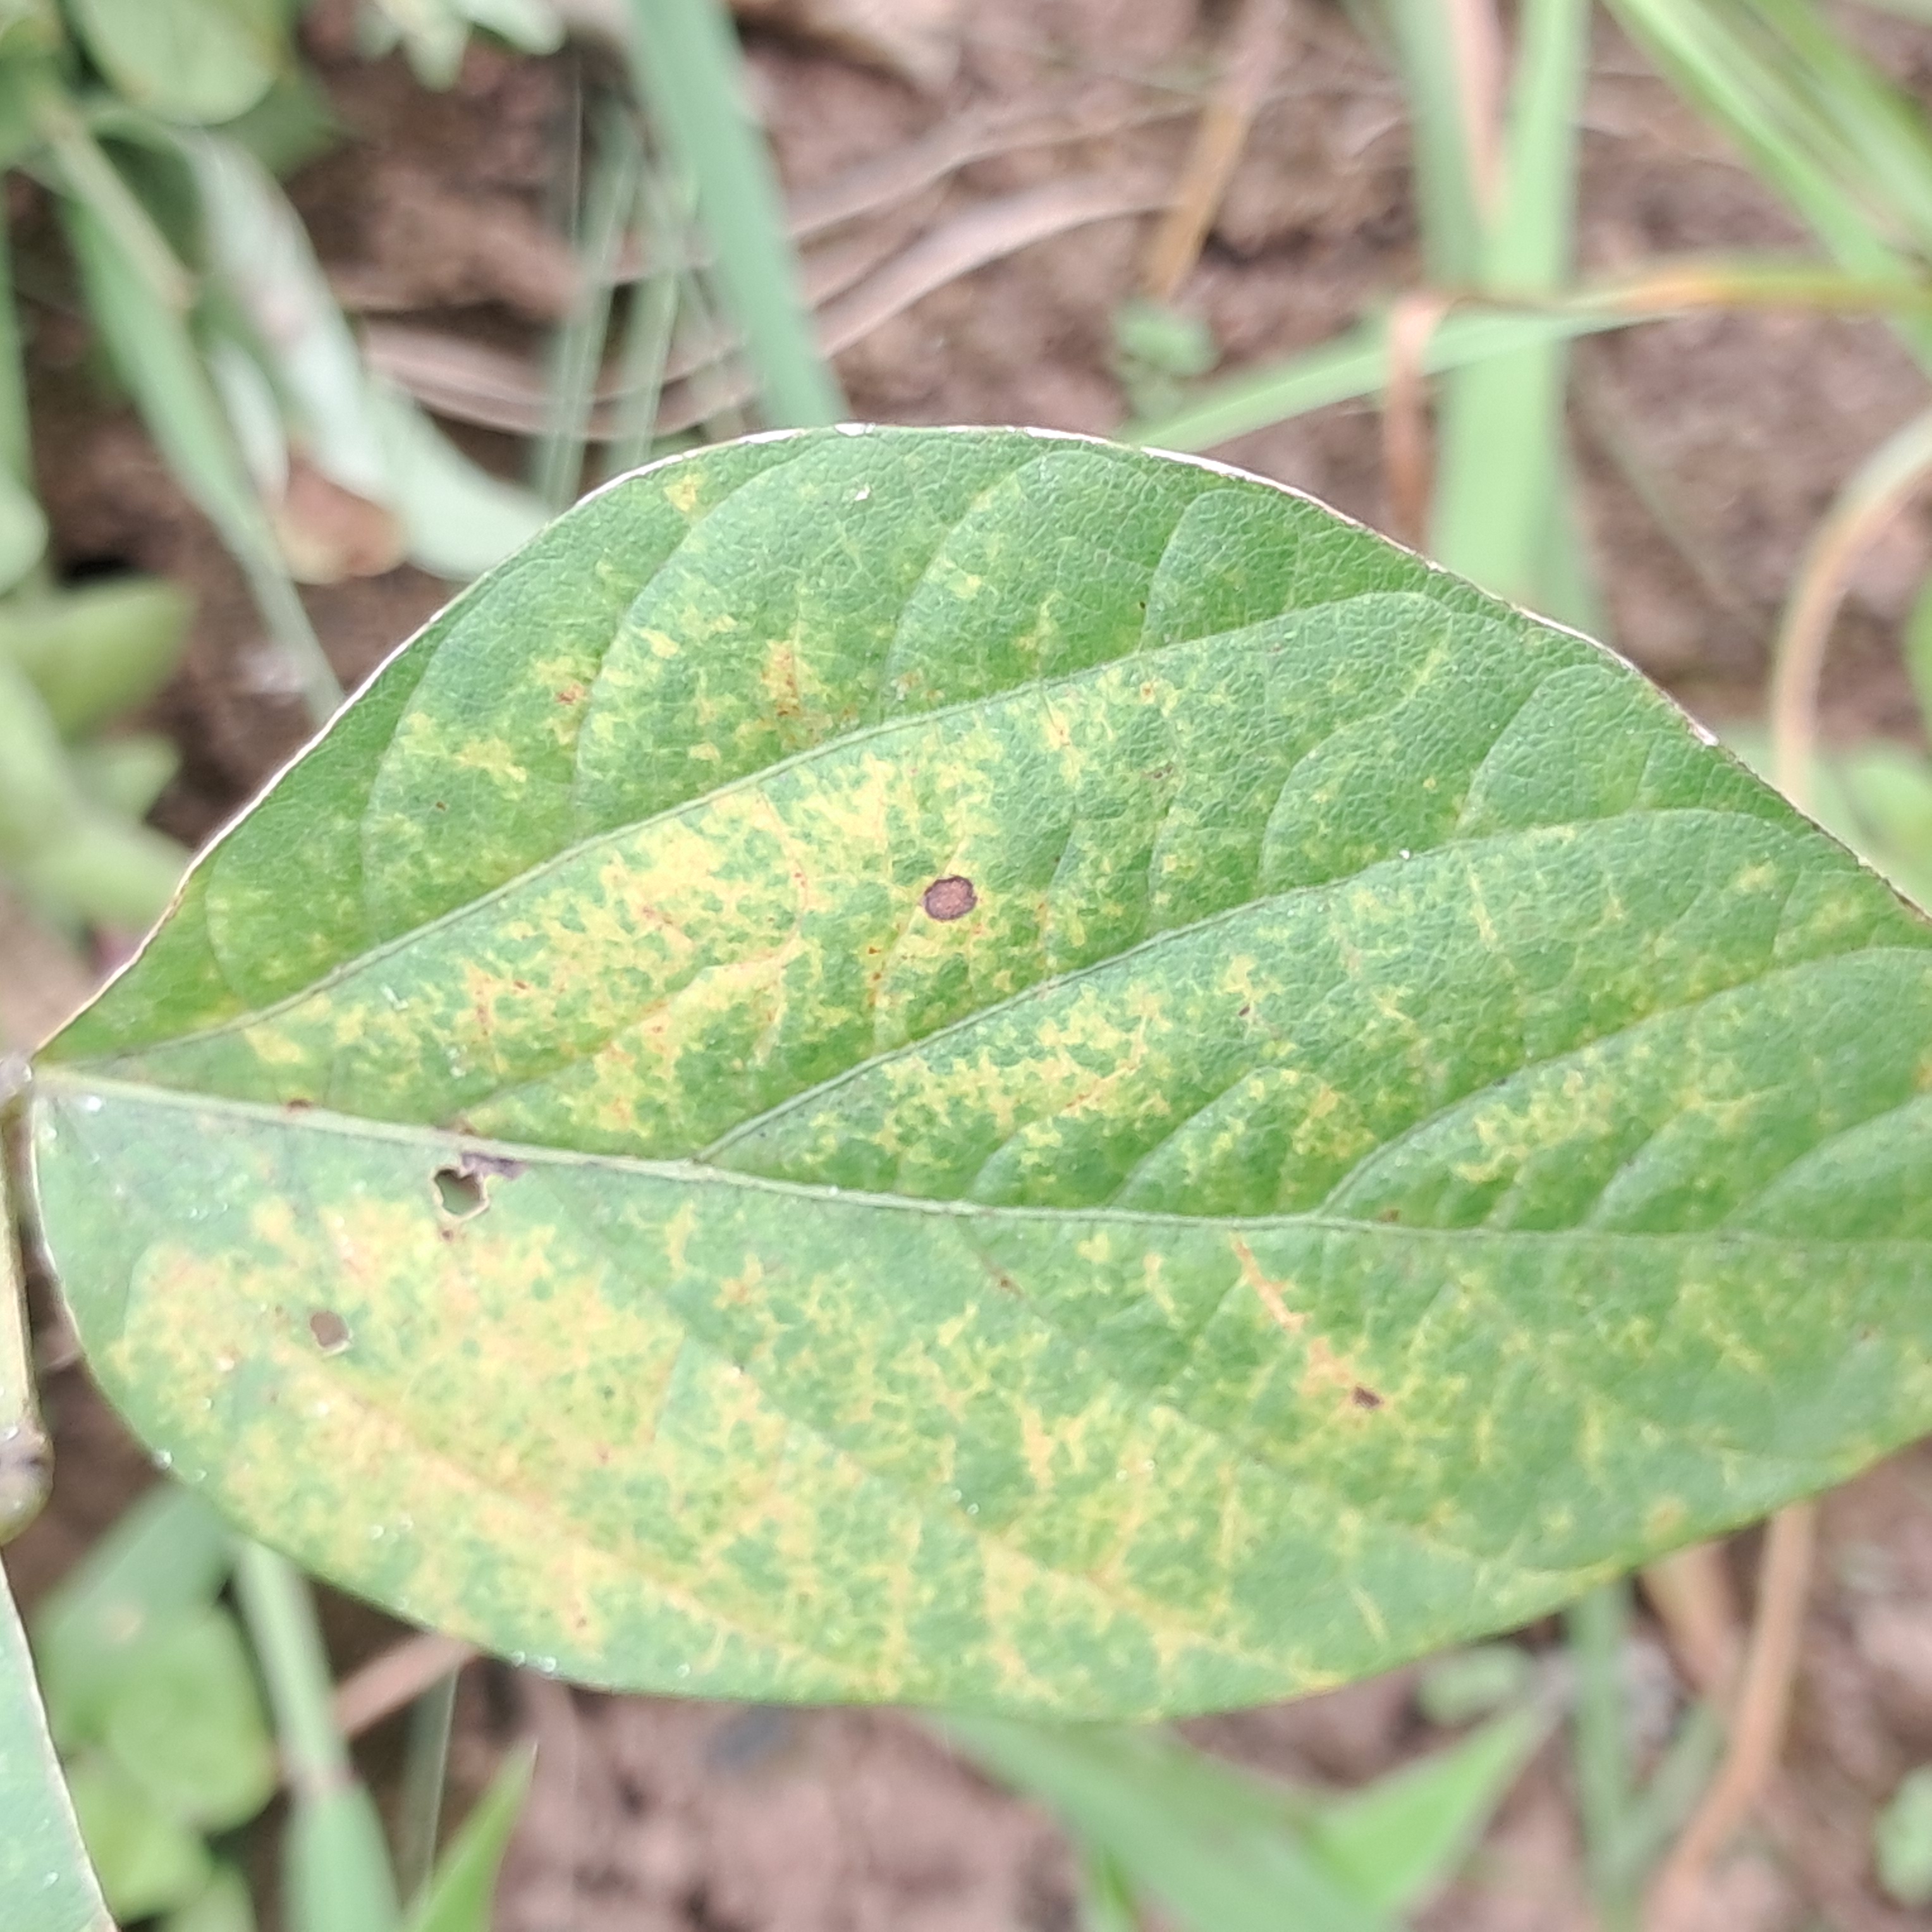
Label: Spectoria_Brown_Spot